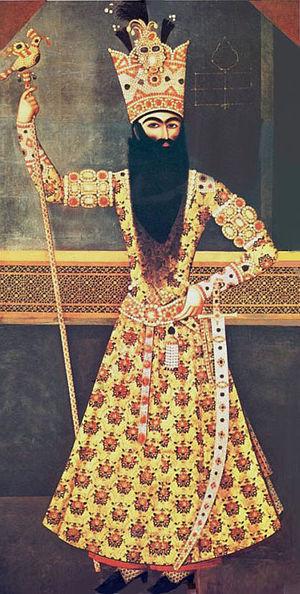
Une alliance franco-perse a été formée pendant une courte période entre l'Empire français de Napoléon Iᵉʳ et Fath Ali Shah contre la Russie et la Grande-Bretagne entre 1807 à 1809. L'alliance faisait partie d'un grand projet napoléonien de traverser le Moyen-Orient pour attaquer l'Inde britannique. L'alliance a été rompue lorsque la France s’est finalement alliée avec la Russie et a tourné son attention vers les campagnes européennes.